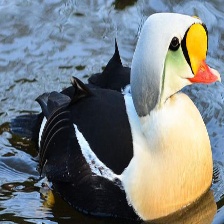
Species: KING EIDER
Scientific name: SOMATERIA SPECTABILIS
ImageNet parent category: drake